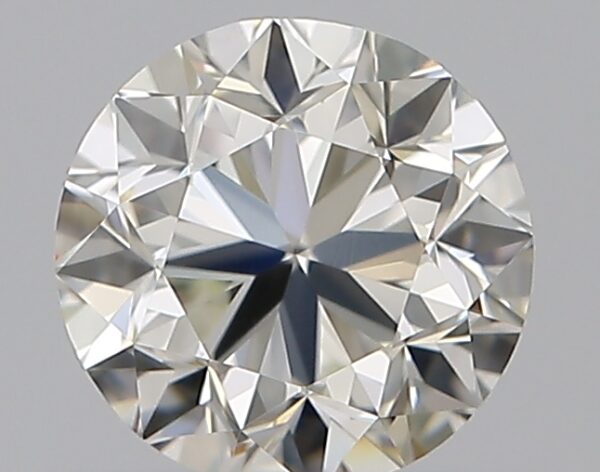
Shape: round
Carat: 0.5
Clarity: VS2
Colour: K
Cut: GD
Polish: EX
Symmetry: GD
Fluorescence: N
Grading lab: GIA
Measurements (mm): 4.78 x 4.87 x 3.23